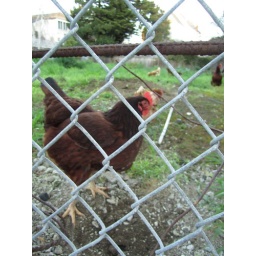
Saw them while walking to my car in the outer Mission.